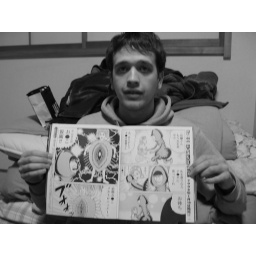
Matt G. and a dirty comic book in Shibata Go's apartment in Tokyo, Japan. March 3, 2006